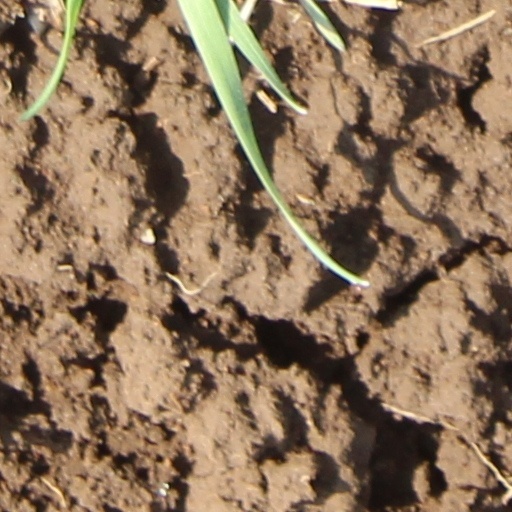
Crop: wheat